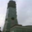
Label: skyscraper